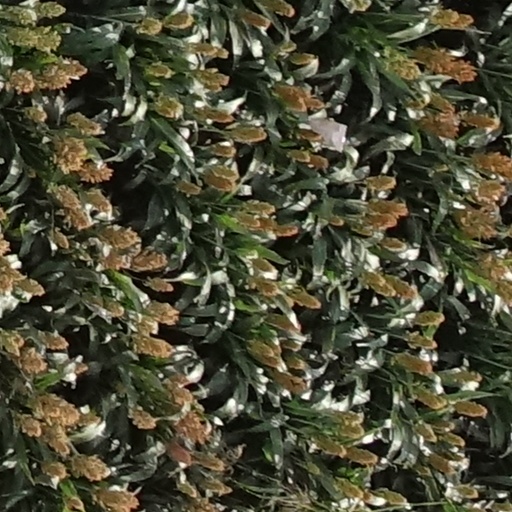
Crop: sorghum